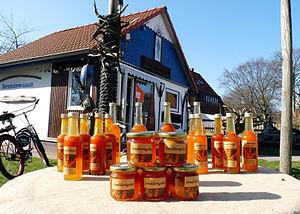
Produits dérivés de l'argousier
Hiddensee est une petite île et une commune allemande située à l'ouest de la grande île de Rügen sur la mer Baltique. Elle fait partie du Parc national du lagon de Poméranie occidentale, dans le Land de Mecklembourg-Poméranie occidentale.